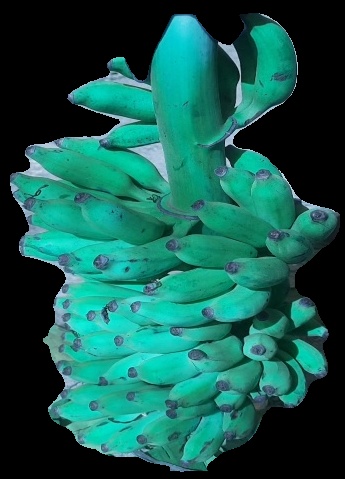
Variety: elakki-bale
Grade: grade3